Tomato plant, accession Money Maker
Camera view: tilt-top (135 deg); turntable rotation: 240 degrees
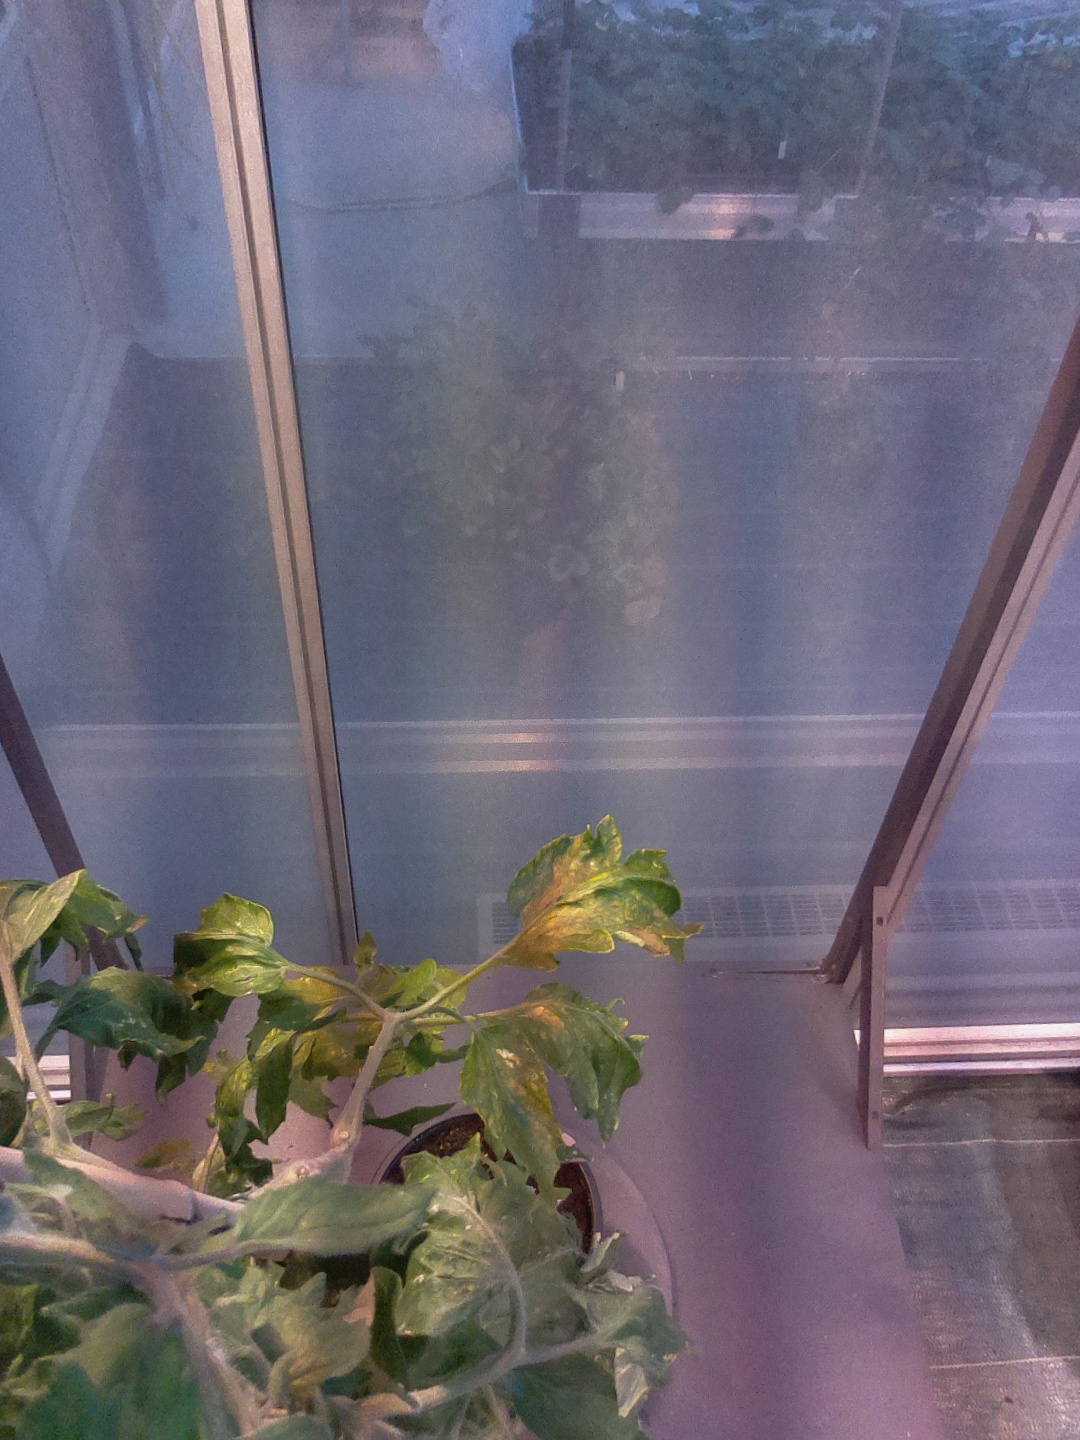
BBCH growth stage 72: 20%-30% of final fruit size